Brontosaurus

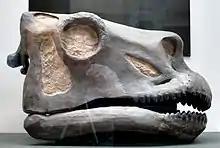
The sculpted ""Brontosaurus"" skull of the Yale Peabody Museum mount, which was based on fossils "Camarasaurus" and "Brachiosaurus"

No apatosaurine skull was mentioned in the literature until the 1970s when John Stanton McIntosh and David Berman redescribed the skulls of "Diplodocus" and "Apatosaurus" in 1975. They found that though he never published his opinion, Holland was almost certainly correct in that "Apatosaurus" and "Brontosaurus" had a "Diplodocus"-like skull. According to them, many skulls long thought to belong to "Diplodocus" might instead be those of "Apatosaurus". They reassigned multiple skulls to "Apatosaurus" based on associated and closely associated vertebrae. Though they supported Holland, "Apatosaurus" was falsely theorized to possibly have possessed a "Camarasaurus"-like skull, based on a disarticulated "Camarasaurus"-like tooth found at the precise site where an "Apatosaurus" specimen was found years before. However, this tooth does not come from "Apatosaurus". On October 20, 1979, after the publications by McIntosh and Berman, the first skull of an "Apatosaurus" was mounted on a skeleton in a museum, that of the Carnegie. In 1995, the American Museum of Natural History followed suit, and unveiled their remounted skeleton (now labelled "Apatosaurus excelsus") with a corrected tail and a new skull cast from "A. louisae". In 1998, Robert T. Bakker referred a skull and mandible of an apatosaurine from Como Bluff to "Brontosaurus excelsus" (TATE 099-01)"," though the skull is still undescribed. In 2011, the first specimen of "Apatosaurus" where a skull was found articulated with its cervical vertebrae was described. This specimen, CMC VP 7180, was found to differ in both skull and neck features from "A. louisae", and the specimen was found to have a majority of features related to those of "A. ajax".